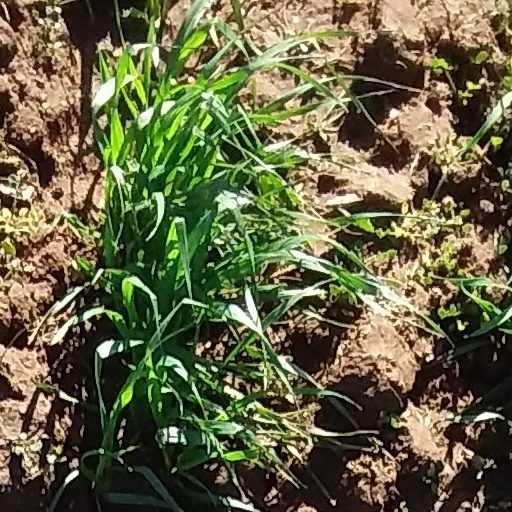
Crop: wheat